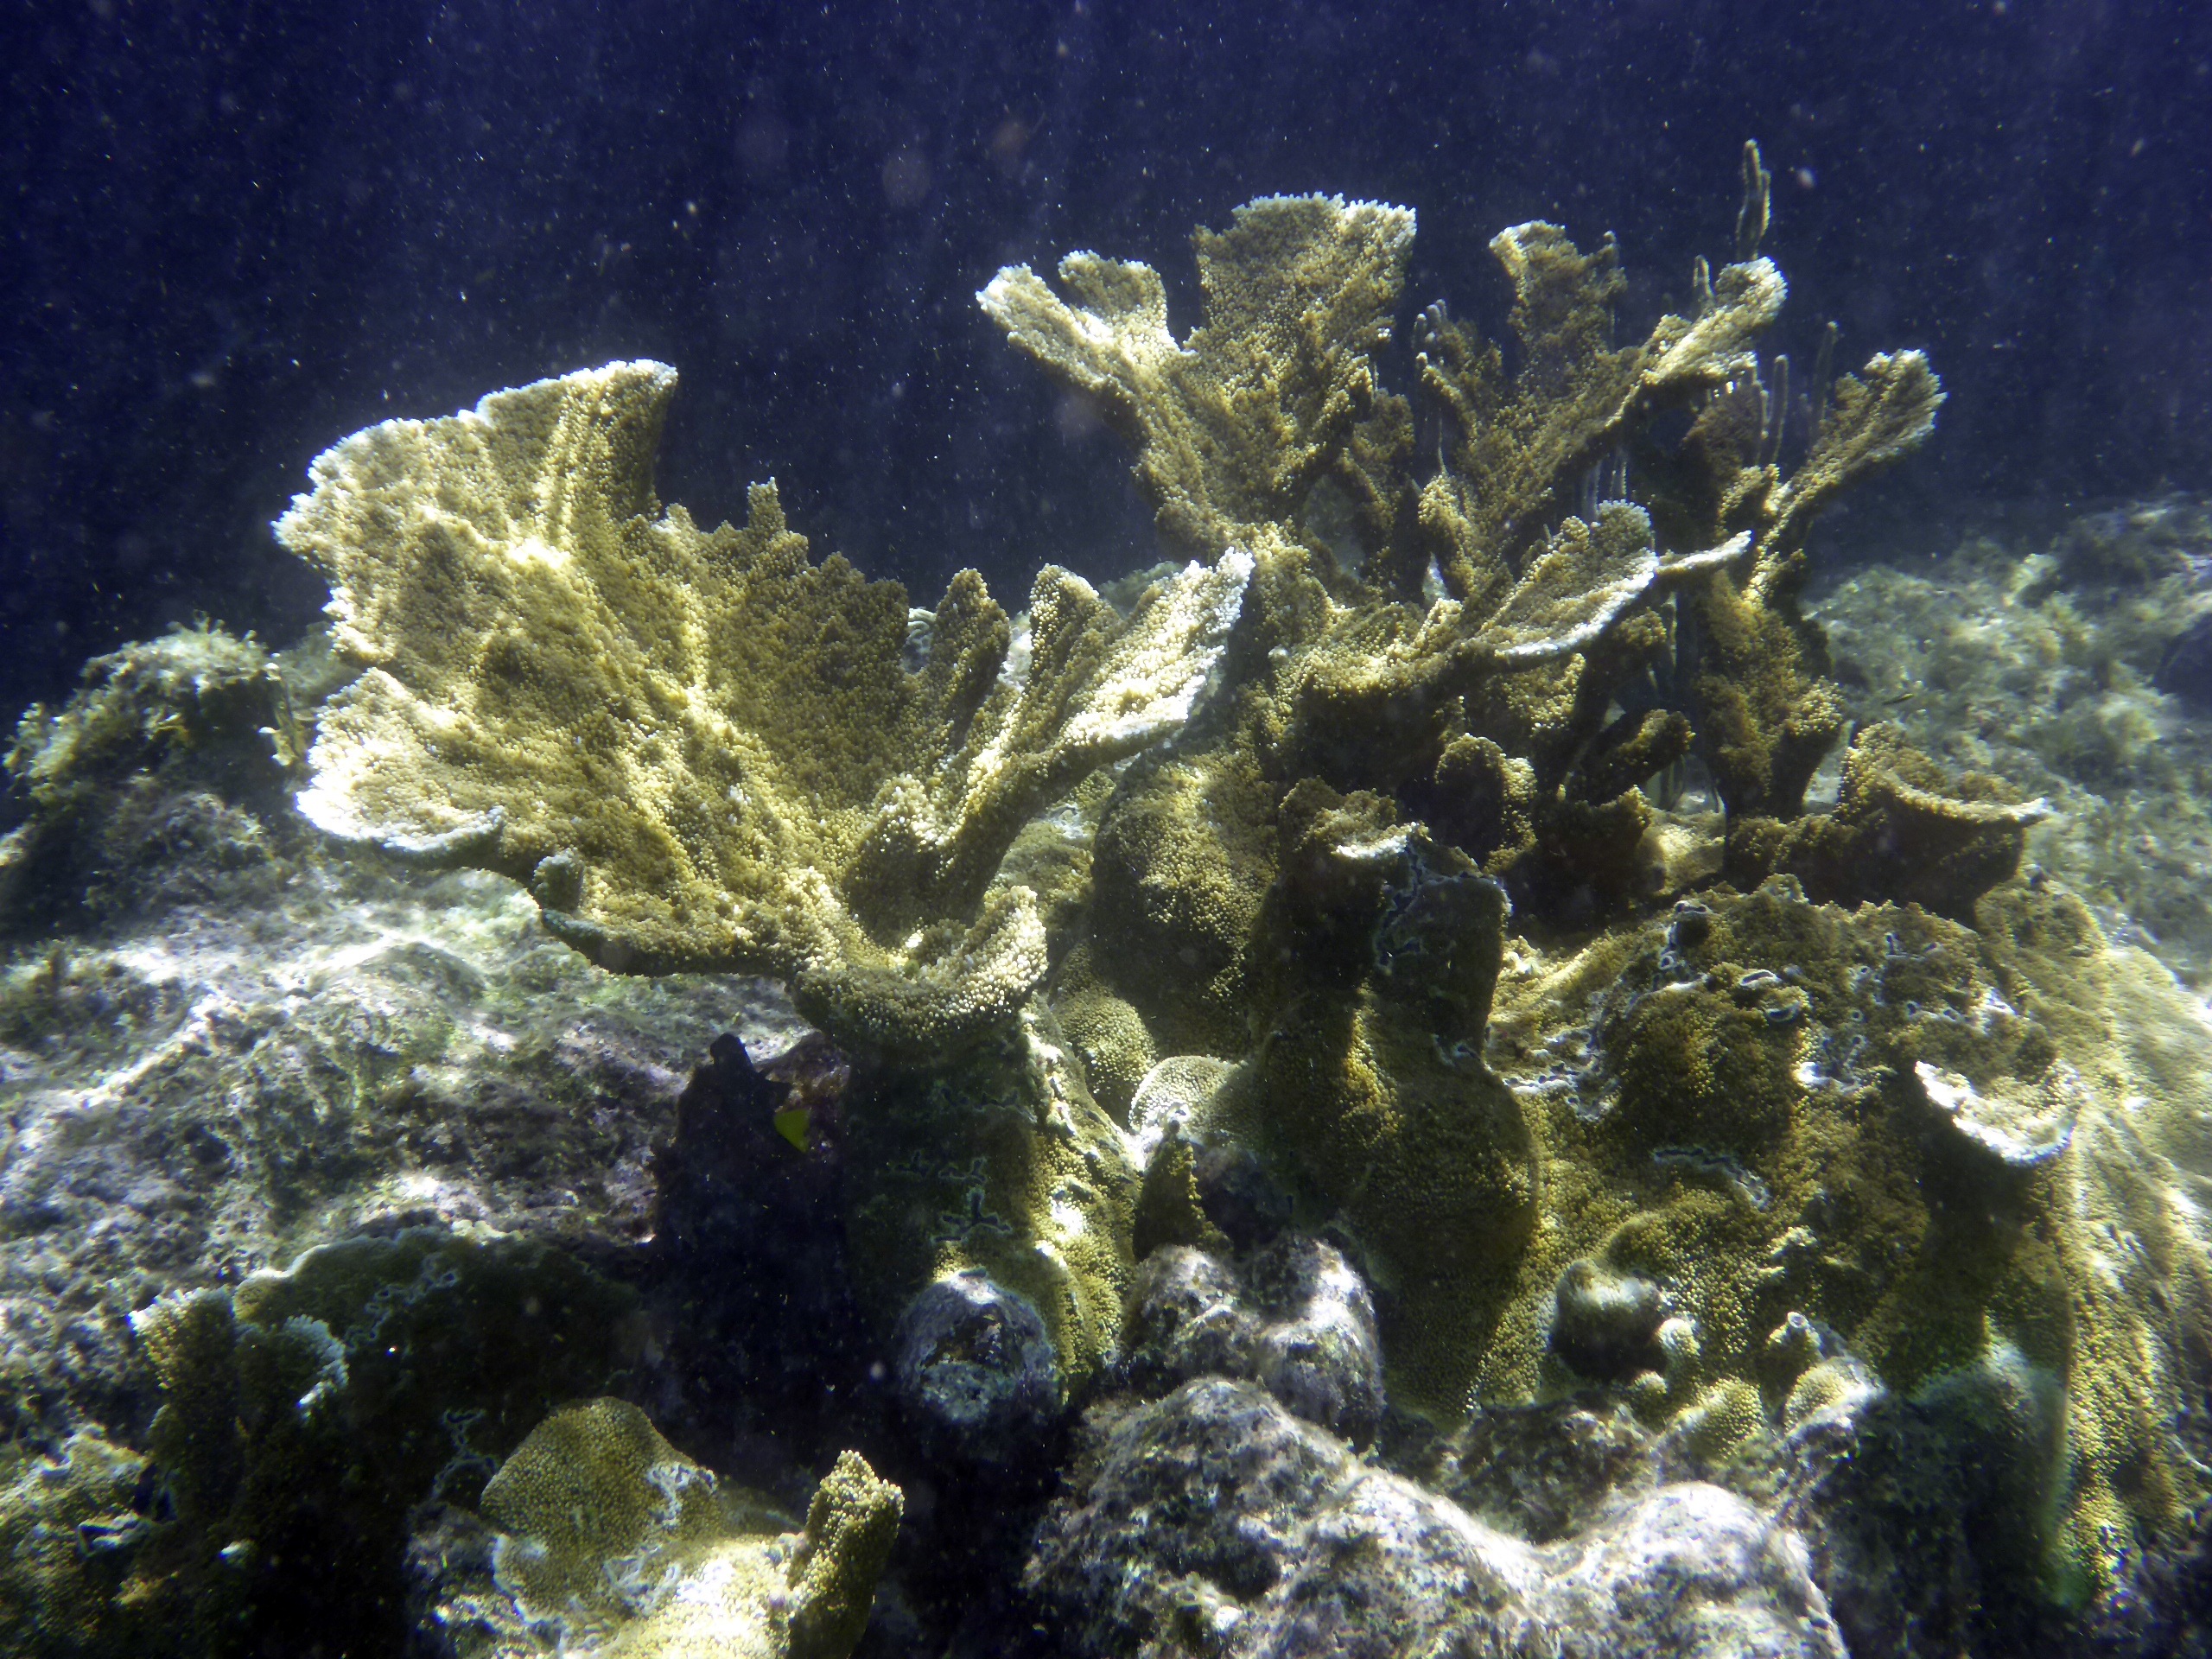
sea, ocean, underwater, biology, seaweed, coral, coral reef, invertebrate, reef, algae, aquarium, underwater world, marine biology, coral reef fish